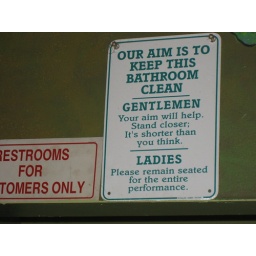
A sign above the bathroom door at Darby's.